Shafter, California

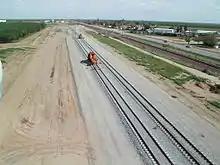
Shafter Rail Facility constructed to connect BNSF line to Paramount Logistics Park.

The City of Shafter reopened the Shafter Modified Community Correctional Facility in 2013 after a two-year closure. Profits from the facility directly benefit public safety initiatives and the Shafter Education Partnership, focused on early literacy and college readiness.